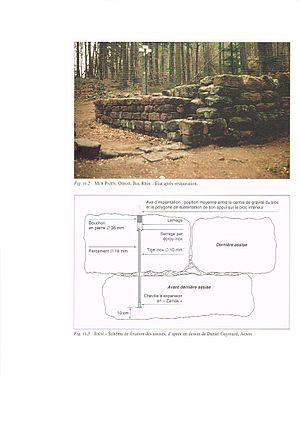
Alsace, Département du Bas-Rhin. Mur païen du Mont Sainte-Odile. Restauration réalisée sous la maîtrise d’œuvre de Daniel Gaymard, Architecte en chef es monuments historiques. La construction de ce mur en appareil cyclopéen aux blocs, liés par des tenons en bois, à double queue d'aronde, suscite certes bien des interrogations de la part des archéologues
Le « mur païen » est le vestige d'un mur d'enceinte ancien situé sur le mont Sainte-Odile, un mont vosgien, situé dans le département du Bas-Rhin, culminant à 764 mètres d'altitude et surmonté par un couvent fondé par sainte Odile, l'abbaye de Hohenbourg, qui surplombe la plaine d'Alsace.